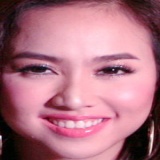
diễn viên Đinh Ngọc Diệp